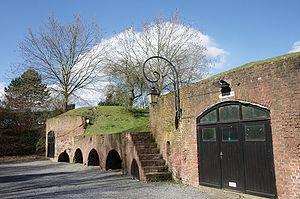
Musée de la résistance de Bondues (Nord)
Le fort de Bondues, appelé brièvement fort Lobau, est un fort semi-enterré situé à Bondues qui faisait partie de la ceinture de douze forts qui entourait Lille. Ce fort est situé au nord-nord-est de la place, à 41 mètres d'altitude.
René Bonpain, dit L'Abbé Bonpain, est un résistant et homme d'Église français né le 15 octobre 1908 à Dunkerque et mort fusillé le 30 mars 1943 à Bondues. Il reste à ce jour le résistant le plus populaire dans le souvenir des habitants de Dunkerque.